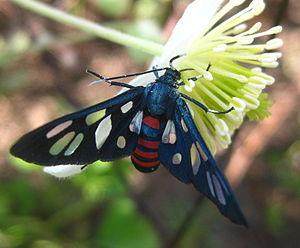
Amata alicia est une espèce de lépidoptères appartenant à la famille des Arctiidae.